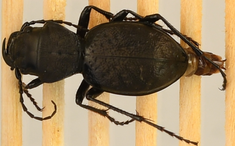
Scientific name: Omus dejeanii
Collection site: Abby Road NEON (ABBY), plot ABBY_028